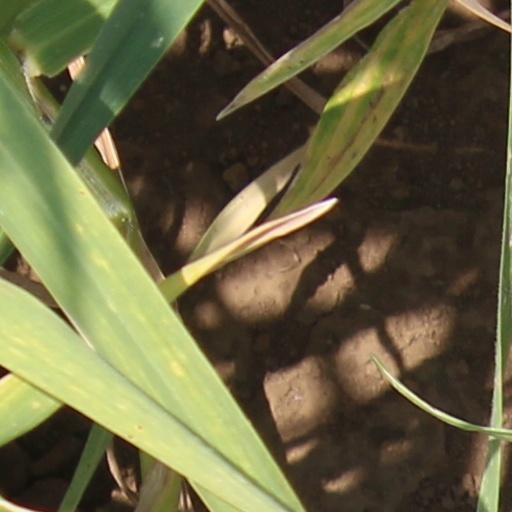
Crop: wheat